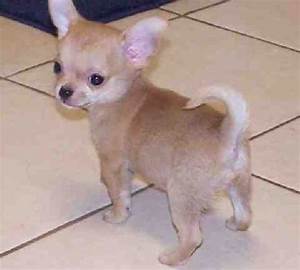
Label: dog